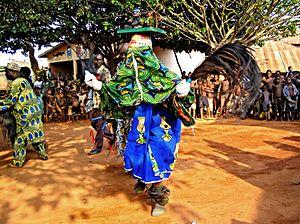
Le Gèlèdé,